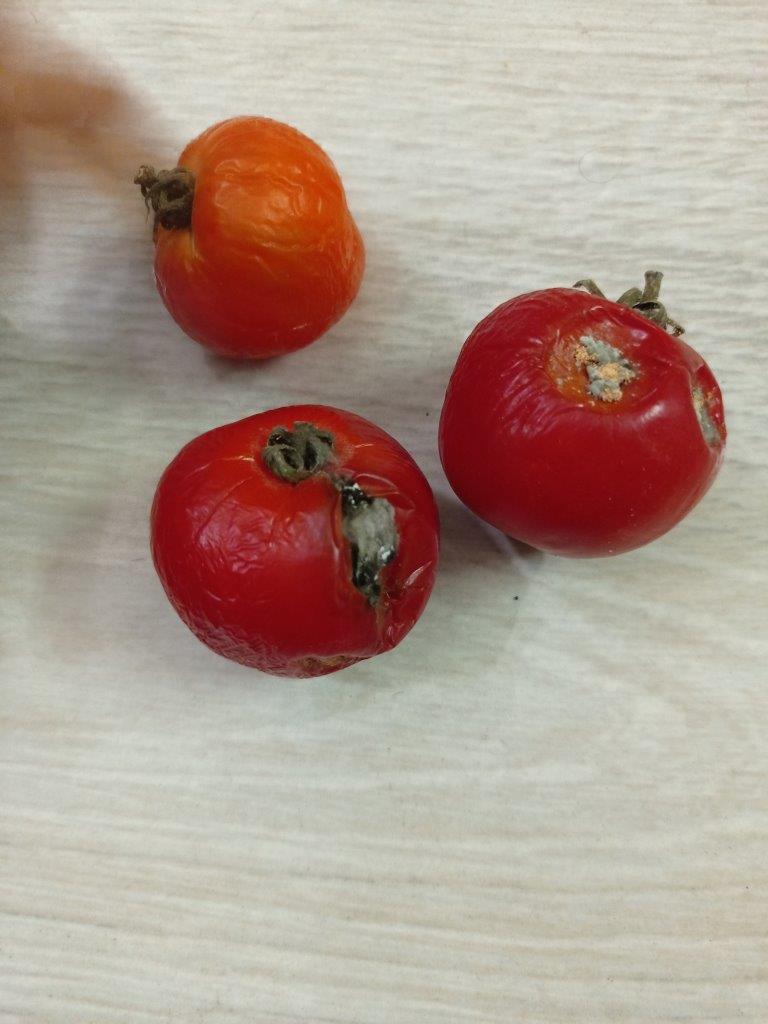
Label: Rotten